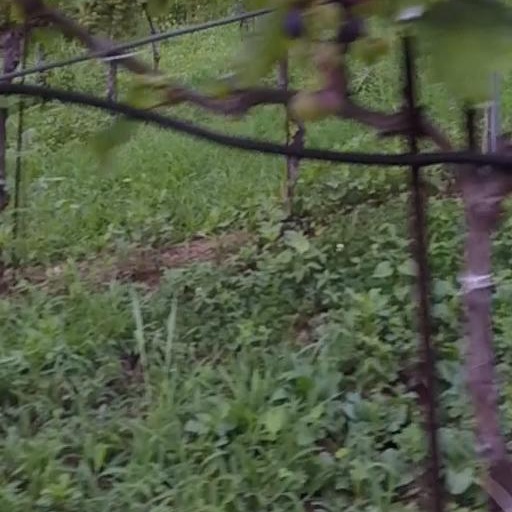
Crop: grape